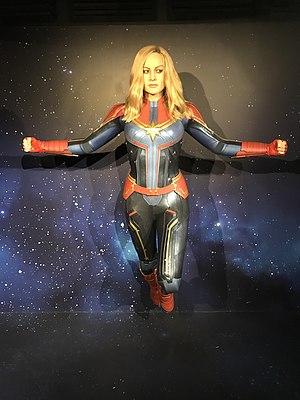
Captain Marvel at Madame Tussauds London, July 17, 2019.